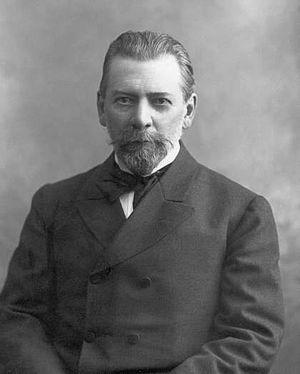
Liste chronologique des membres du Conseil d'État de l'Empire russe du 3 mars 1801 au 17 avril 1906.